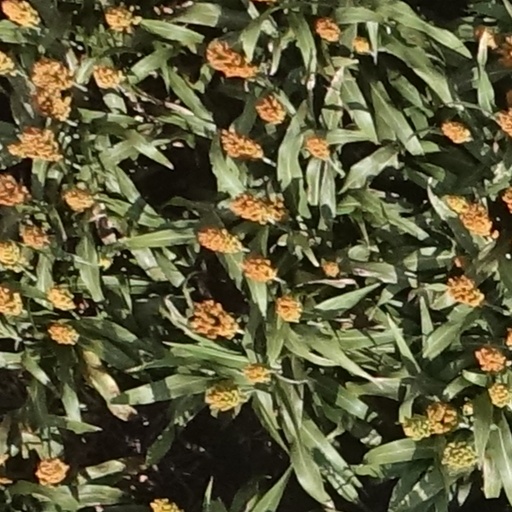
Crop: sorghum